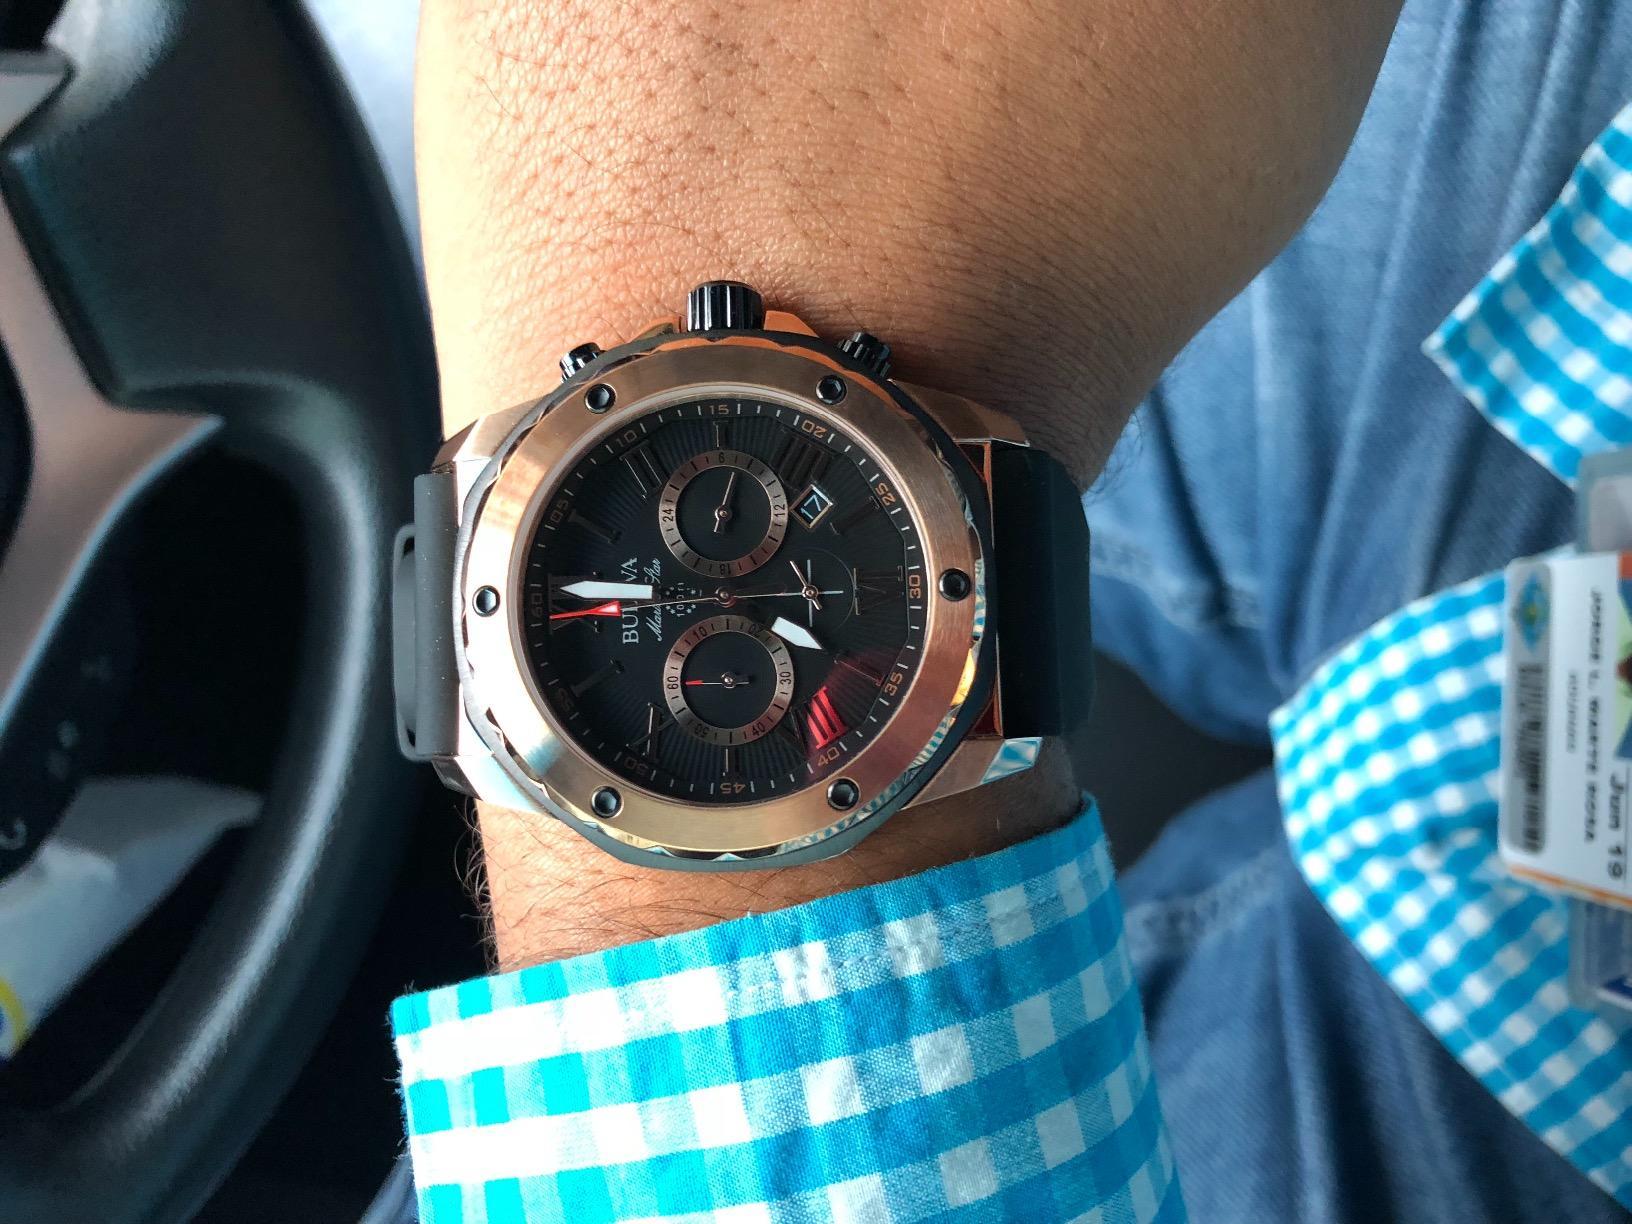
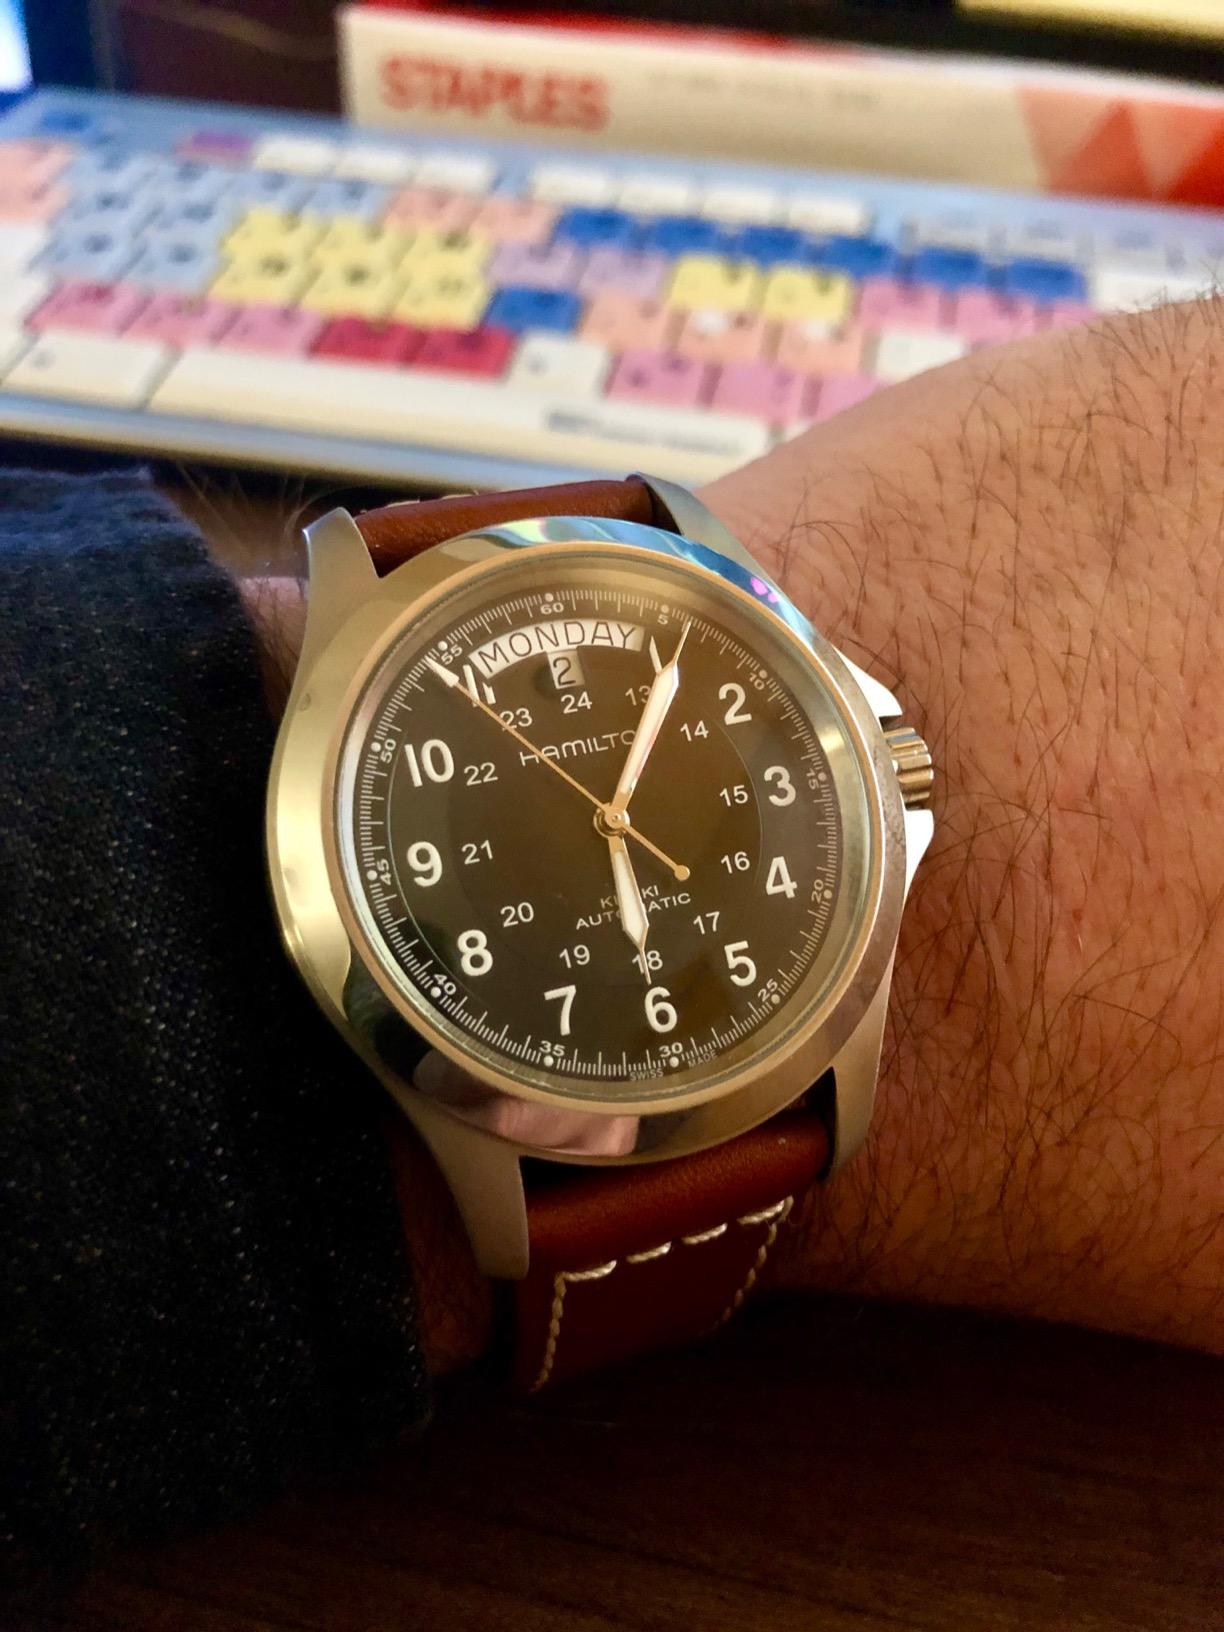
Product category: accessories_watch
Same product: no